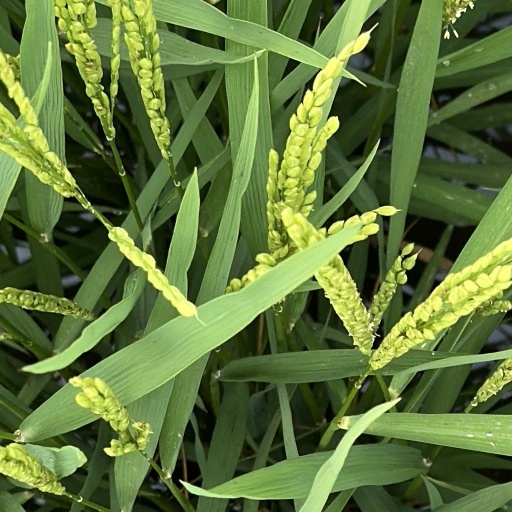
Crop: rice